Roman Berdnikov

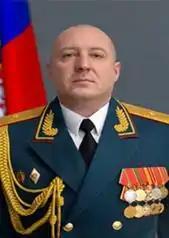

Roman Borisovich Berdnikov (born 31 August 1974) is a Russian lieutenant general and former commander of the Western Military District between October and December 2022. He previously commanded the Russian military intervention in Syria. He commanded the 59th Separate Motor Rifle Brigade and, subsequently, the 29th Combined Arms Army.